Savanna

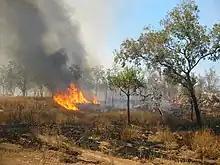
Bushfire in Kakadu National Park, Australia

Savannas are subject to regular wildfires and the ecosystem appears to be the result of human use of fire. For example, Native Americans created the Pre-Columbian woodlands of North America by periodically burning where fire-resistant plants were the dominant species. Fire-stick farming appears to have been responsible for the widespread occurrence of savanna in tropical Australia and New Guinea, and savannas in India are a result of human fire use. The maquis shrub savannas of the Mediterranean region were likewise created and maintained by anthropogenic fire.